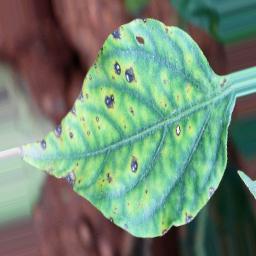
Label: cercospora